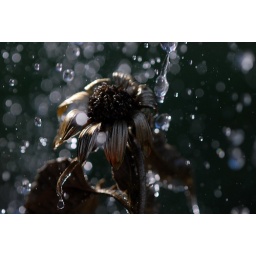
golden sun flower in rain storm of water sprinkles